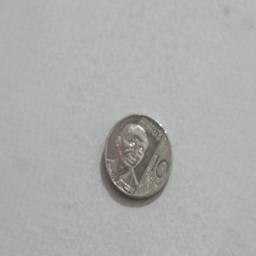
Label: 10_New_Front